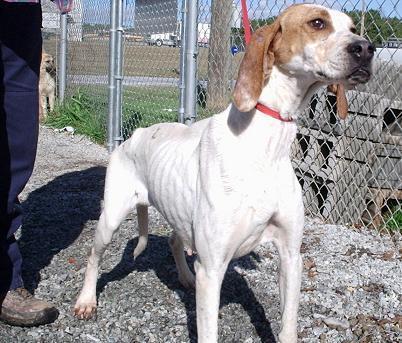
Walker_hound